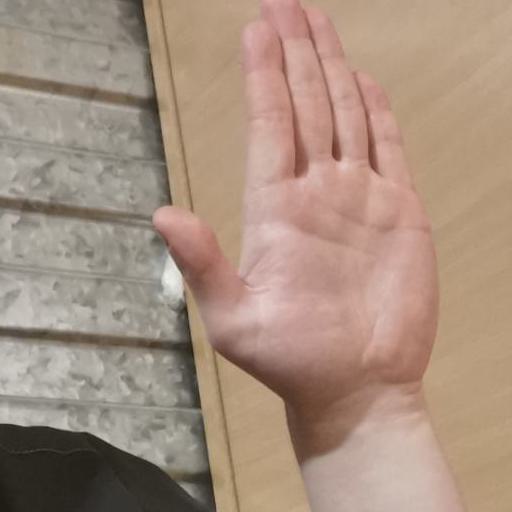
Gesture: stop